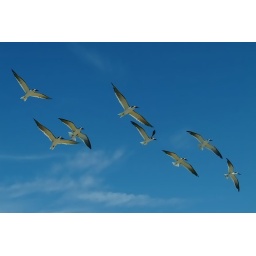
Birds flying above beach along FL gulf coast near Dunnellon, FL.